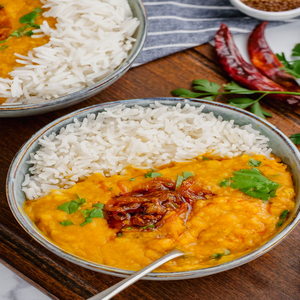
Dish: dal